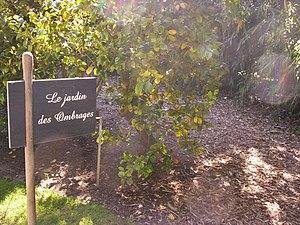
Panneau ""Jardin des Ombrages"" à l'Arboretum Gaston Allard à Angers"
L'arboretum Gaston Allard, appelé également l'arboretum d'Angers, est un jardin botanique situé au sud de la ville d'Angers dans le quartier de la Roseraie. L'arboretum valorise le patrimoine horticole de la région. Sont mis en valeur la botanique, l'horticulture, l'écologie et l'art des jardins.
Cette liste de parcs et jardins publics de France recense l'ensemble des jardins publics, parcs publics et espaces verts appartenant aux collectivités territoriales de France. Les parcs et jardins appartenant à des institutions ou des établissements publics français figurant dans cette liste sont des propriétés privées.